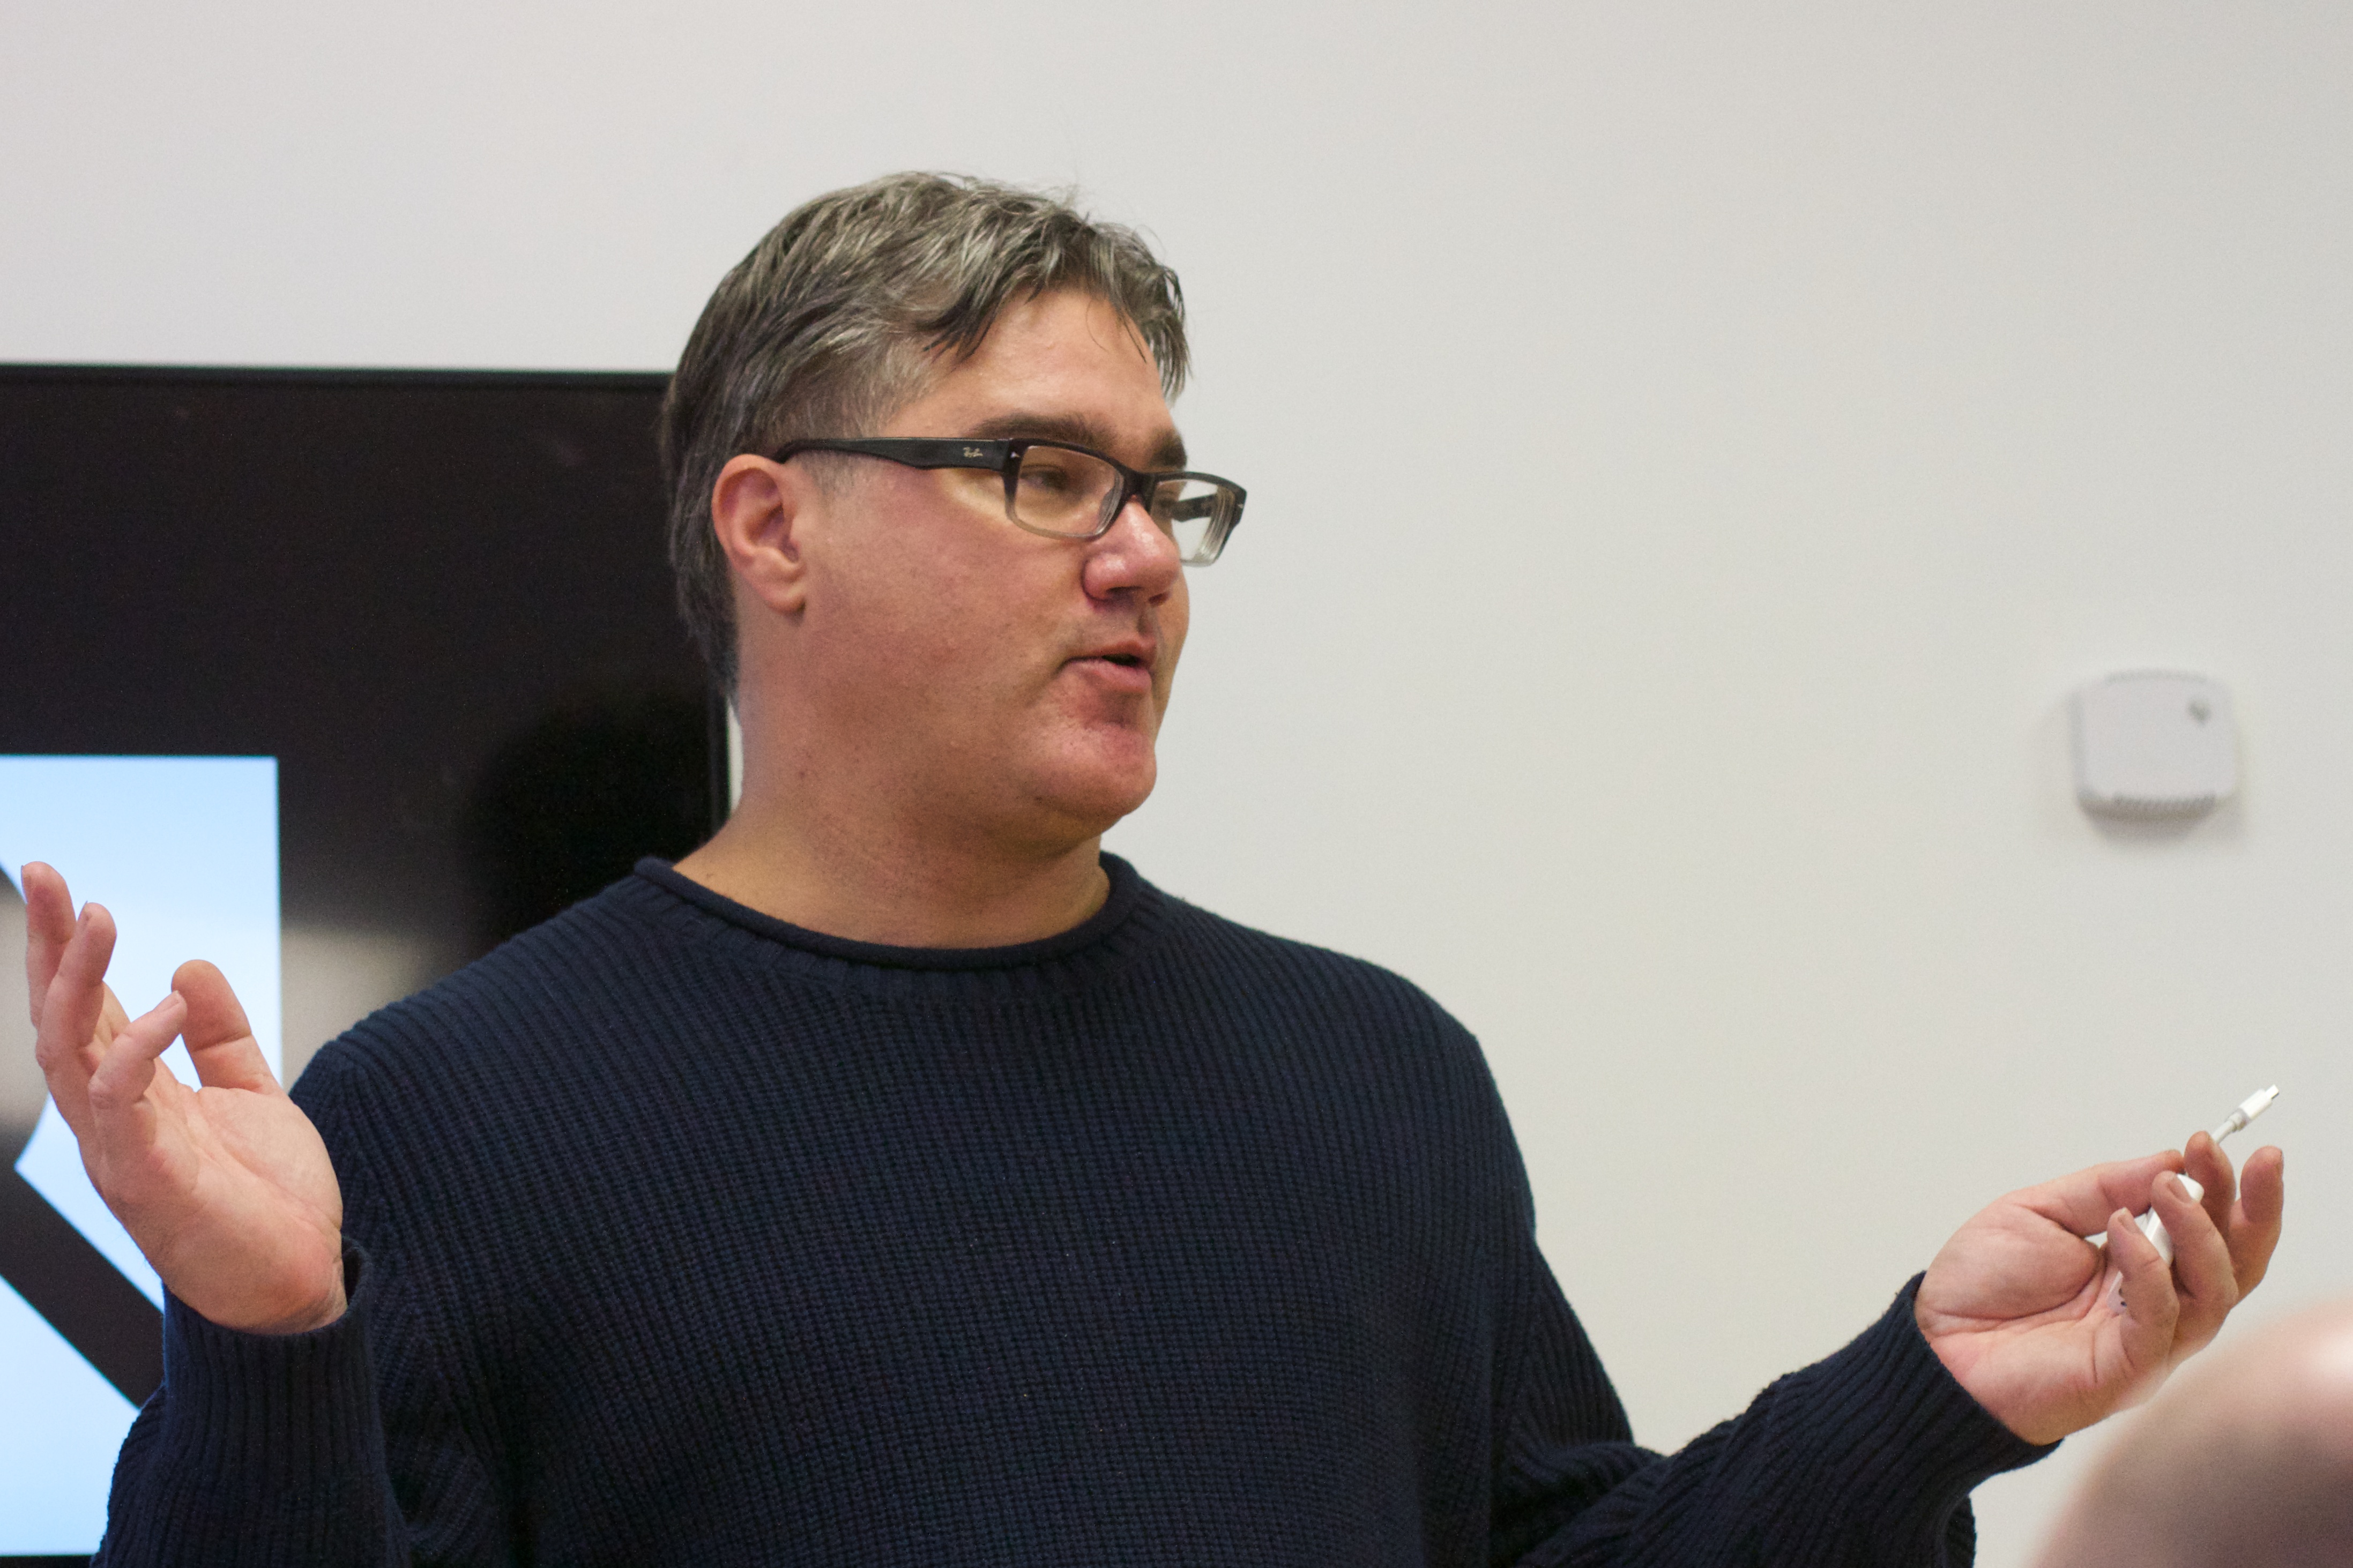
hand, person, conversation, openuptru, sense